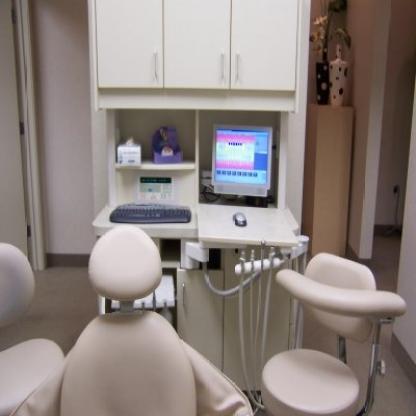
Scene: Indoor